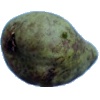
Label: pear_stone